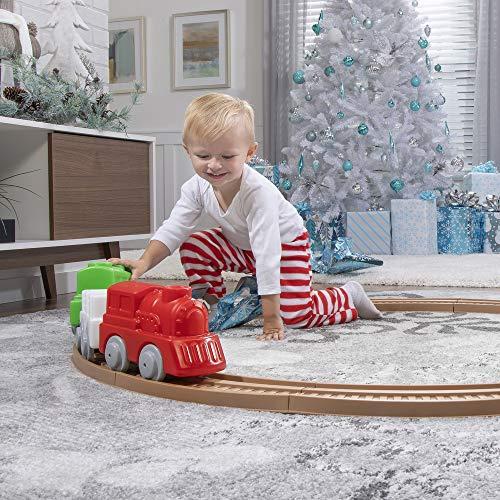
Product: Step2 My First Holiday Train & Track | Kids Holiday Train Set
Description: All aboard The Step2 My first holiday train and track set is the perfect toddler train toy to bring some holiday cheer to any play space.
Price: $34.99
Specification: ProductDimensions:53x53x6.8inches|ItemWeight:1.65pounds|ShippingWeight:1.65pounds(Viewshippingratesandpolicies)|ASIN:B07ZGF3Y9B|Itemmodelnumber:497399|Manufacturerrecommendedage:36months-10years